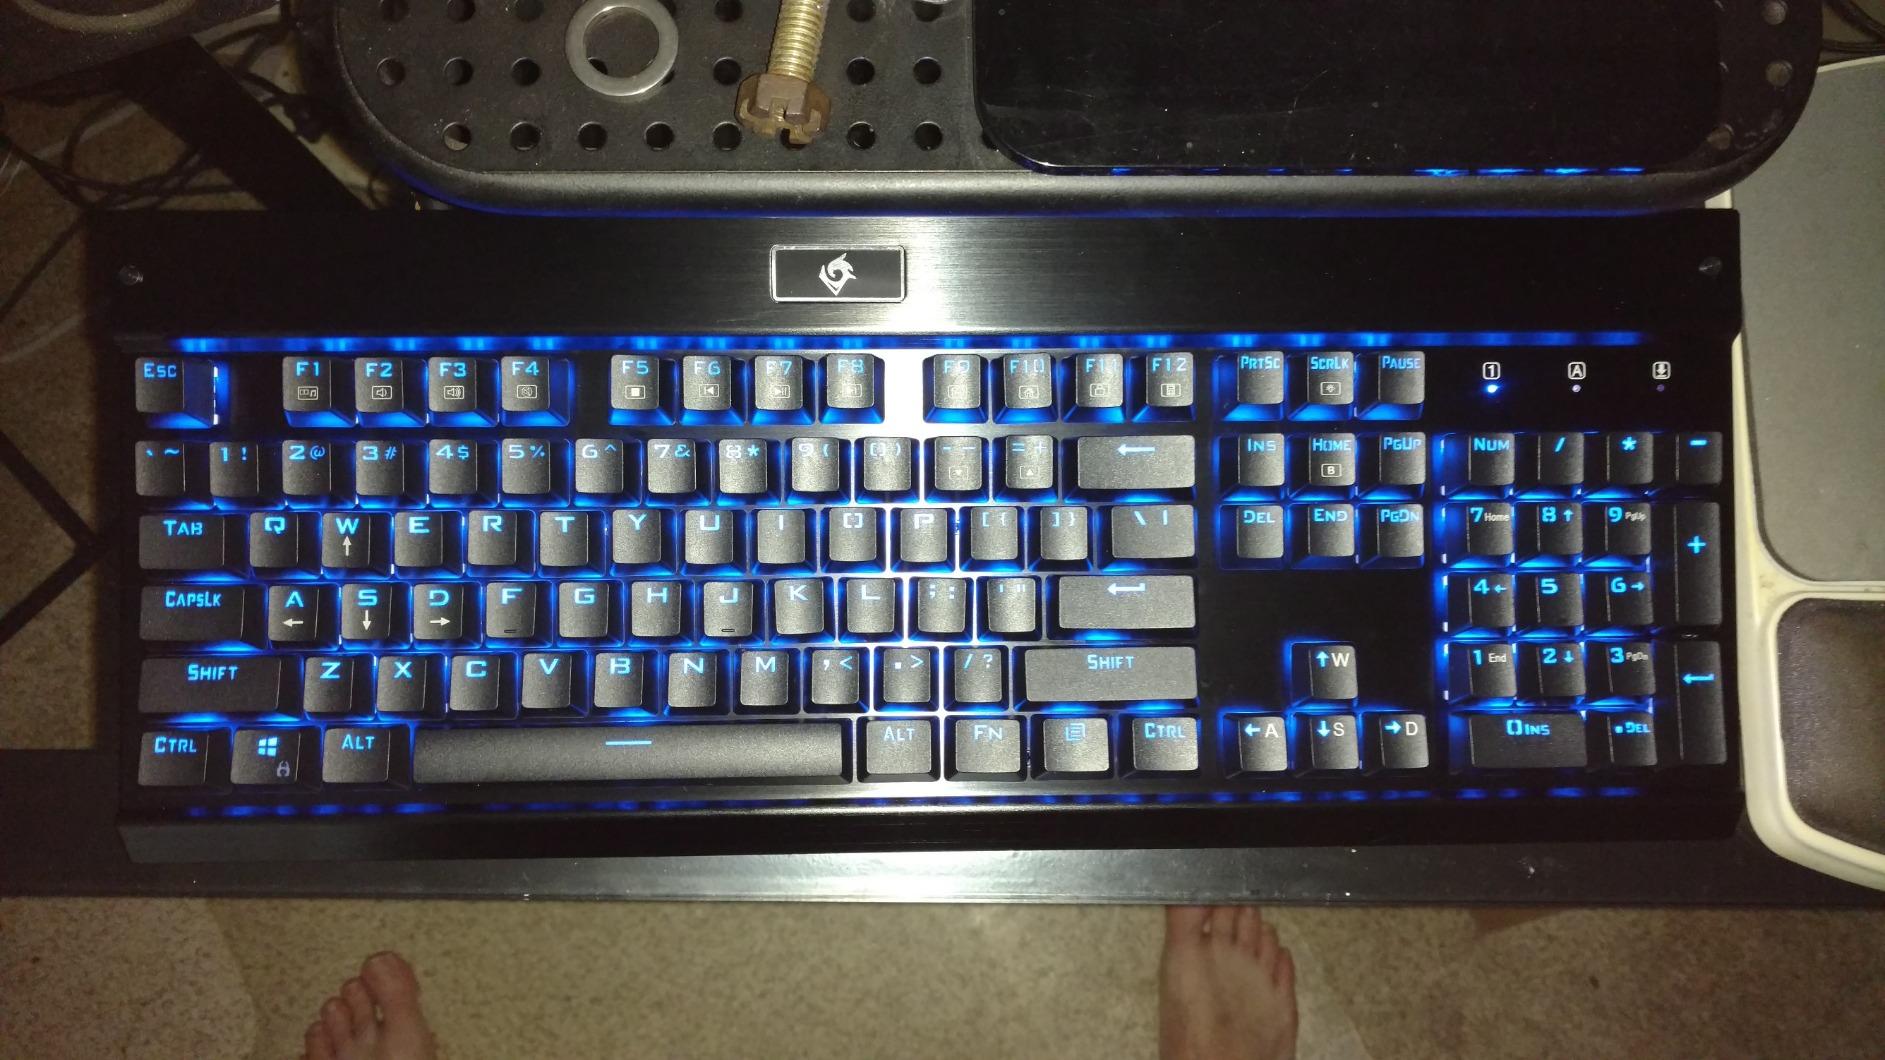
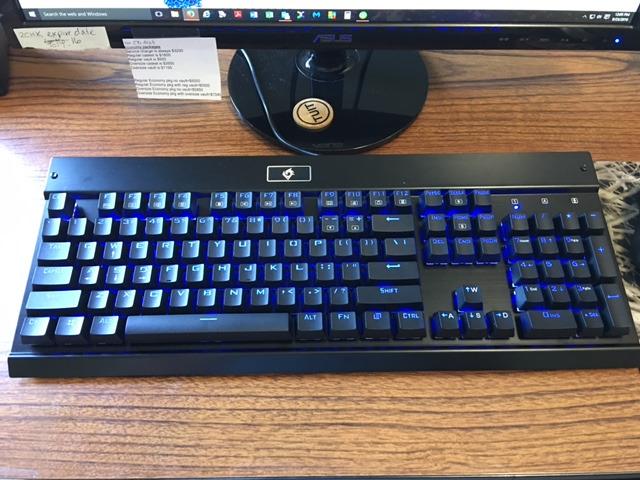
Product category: keyboard
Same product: yes